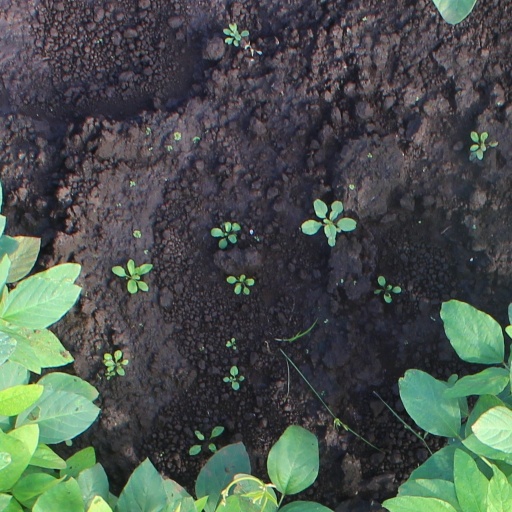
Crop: soybean